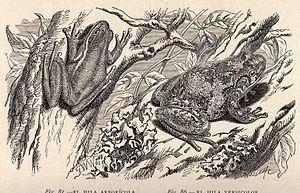
Dryophytes arboricola est une espèce d'amphibiens de la famille des Hylidae.